The Centrifuge Brain Project

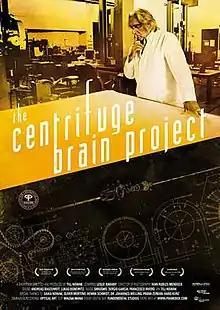
Playlist cover art

The Centrifuge Brain Project is a 2011 German short mockumentary fantasy film written and directed by Till Nowak. The film incorporates computer-generated imagery to create seven real-seeming fictional amusement park rides used in a faux documentary film about the construction of physics-defying rides intended for use in research efforts to improve human cognitive function. Nowak was inspired to create the project when visiting an amusement park in 2008.